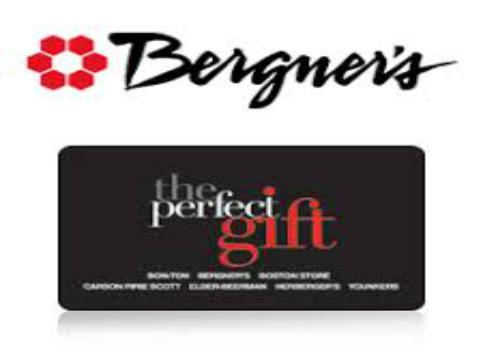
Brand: Bergner's
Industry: Others